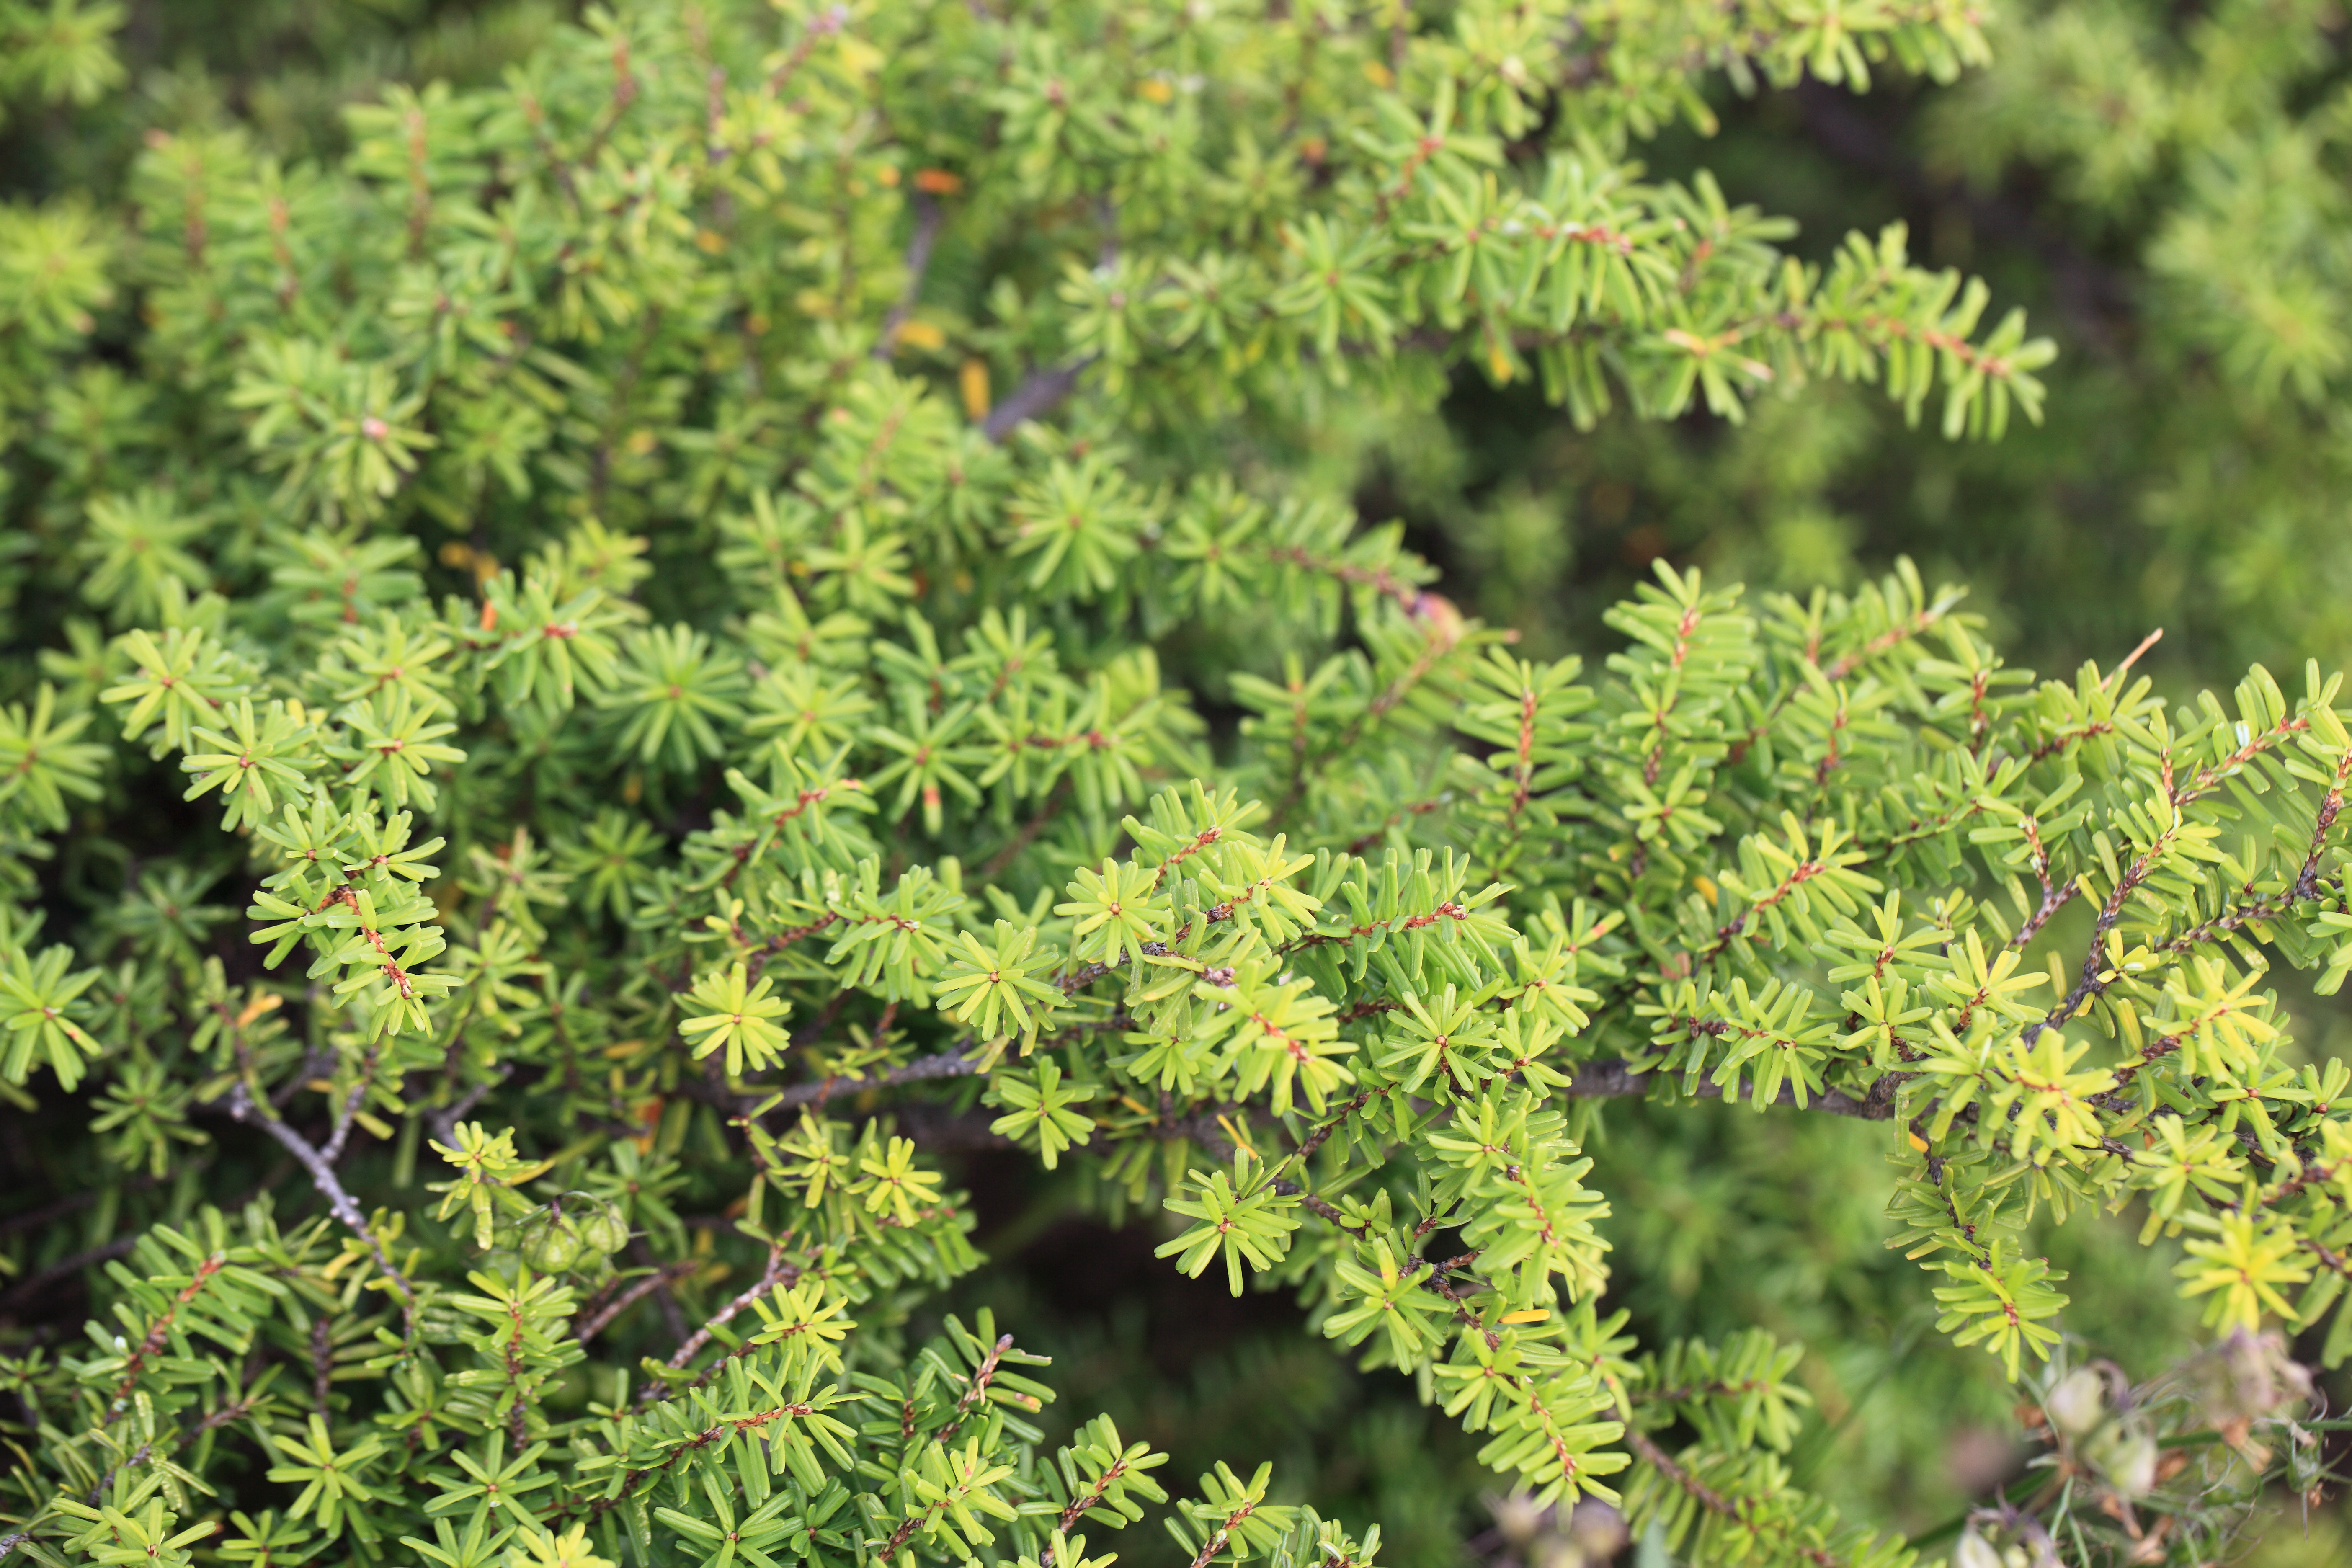
tree, branch, plant, leaf, flower, pattern, high, herb, evergreen, fir, conifer, background, spruce, shrub, wallpaper, 5d, hires, markii, larch, ecosystem, hi, res, resolution, hakuba, nagano, happoone, kitaazumi, flowering plant, biome, subshrub, woody plant, temperate coniferous forest, land plant